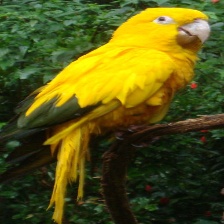
Species: GOLDEN PARAKEET
Scientific name: GUARUBA GUAROUBA